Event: Nepal Earthquake
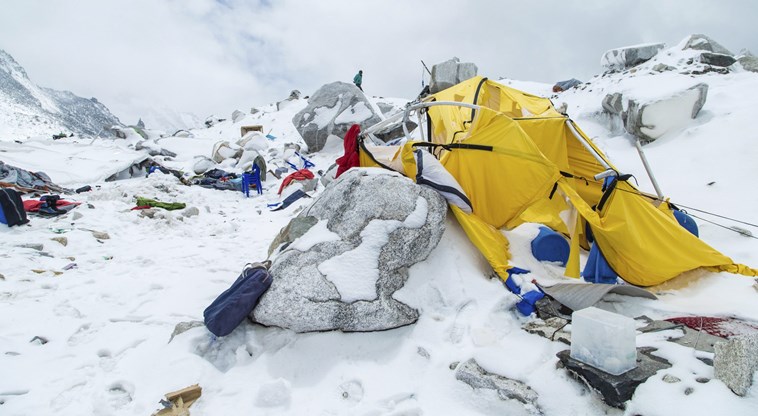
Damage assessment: damage